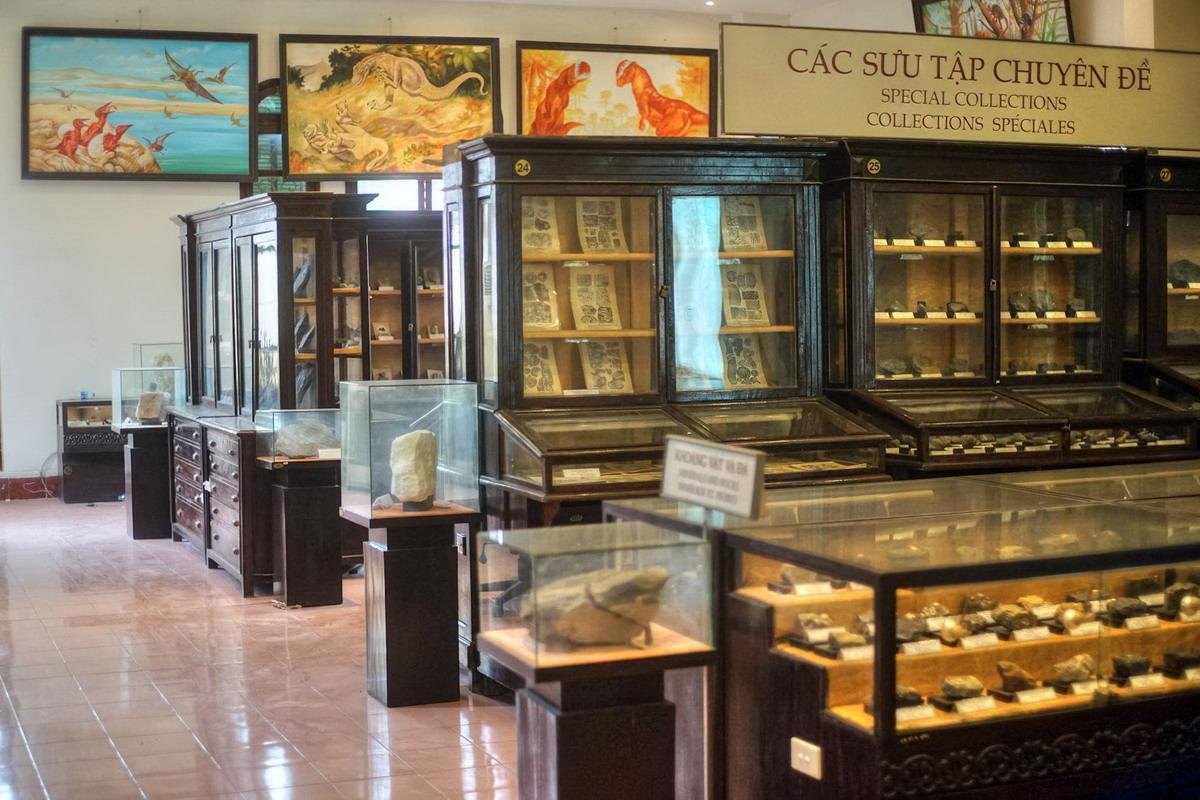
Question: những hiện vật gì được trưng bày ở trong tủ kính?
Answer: những hiện vật thuộc về các sưu tập chuyên đề